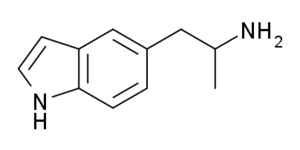
5-(2-Aminopropyl)indole est un dérivé de l'indole ayant des effets stimulants et considéré en France depuis 2013 comme un stupéfiant.